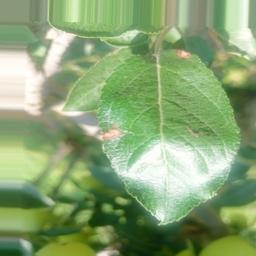
Label: Alternaria